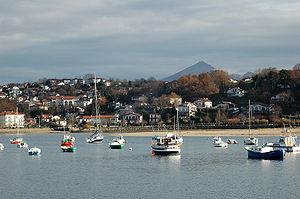
Hendaye /ɑ̃.daj/ est une commune du Pays basque français, dans le département des Pyrénées-Atlantiques en région Nouvelle-Aquitaine. Elle est à la pointe sud-ouest de la France et la dernière ville côtière avant l'Espagne.